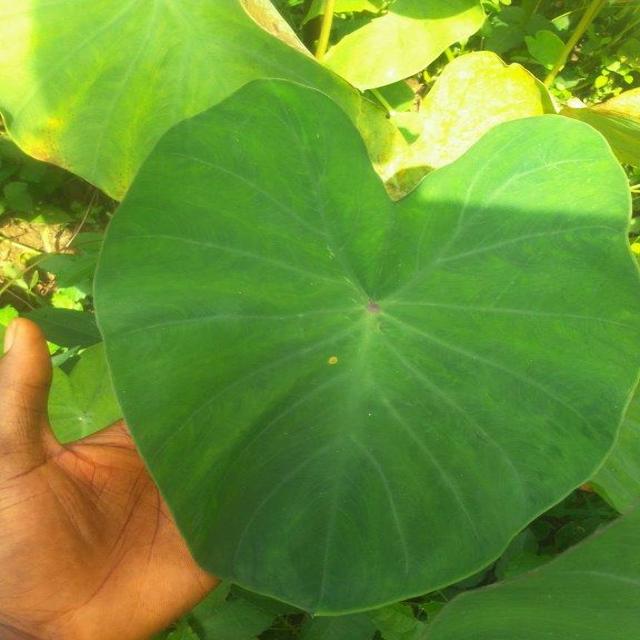
Label: Healthy